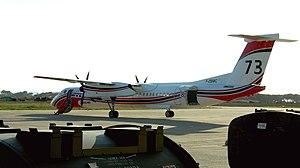
Dash-8 de la Sécurité Civile française sur la Base d'Aéronautique Navale de Hyères-Le Palyvestre, le 10 mars 2009.
Le Bombardier Q Series ou de Havilland Canada DHC-8, aussi connu sous le nom de Dash 8 est un avion civil court-courrier doté de deux turbopropulseurs. Il fut développé au début des années 1980 par le fabricant de Havilland Canada et est produit actuellement par Bombardier Aéronautique qui a racheté la compagnie à Boeing en 1992.